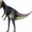
Label: dinosaur